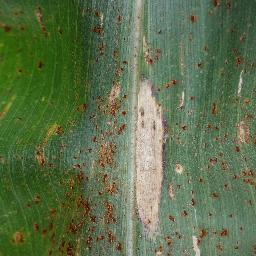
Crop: corn
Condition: (maize)_northern_blight